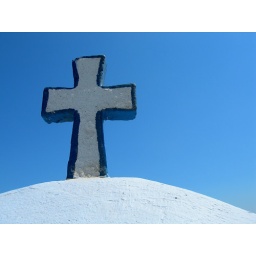
cross in the sky